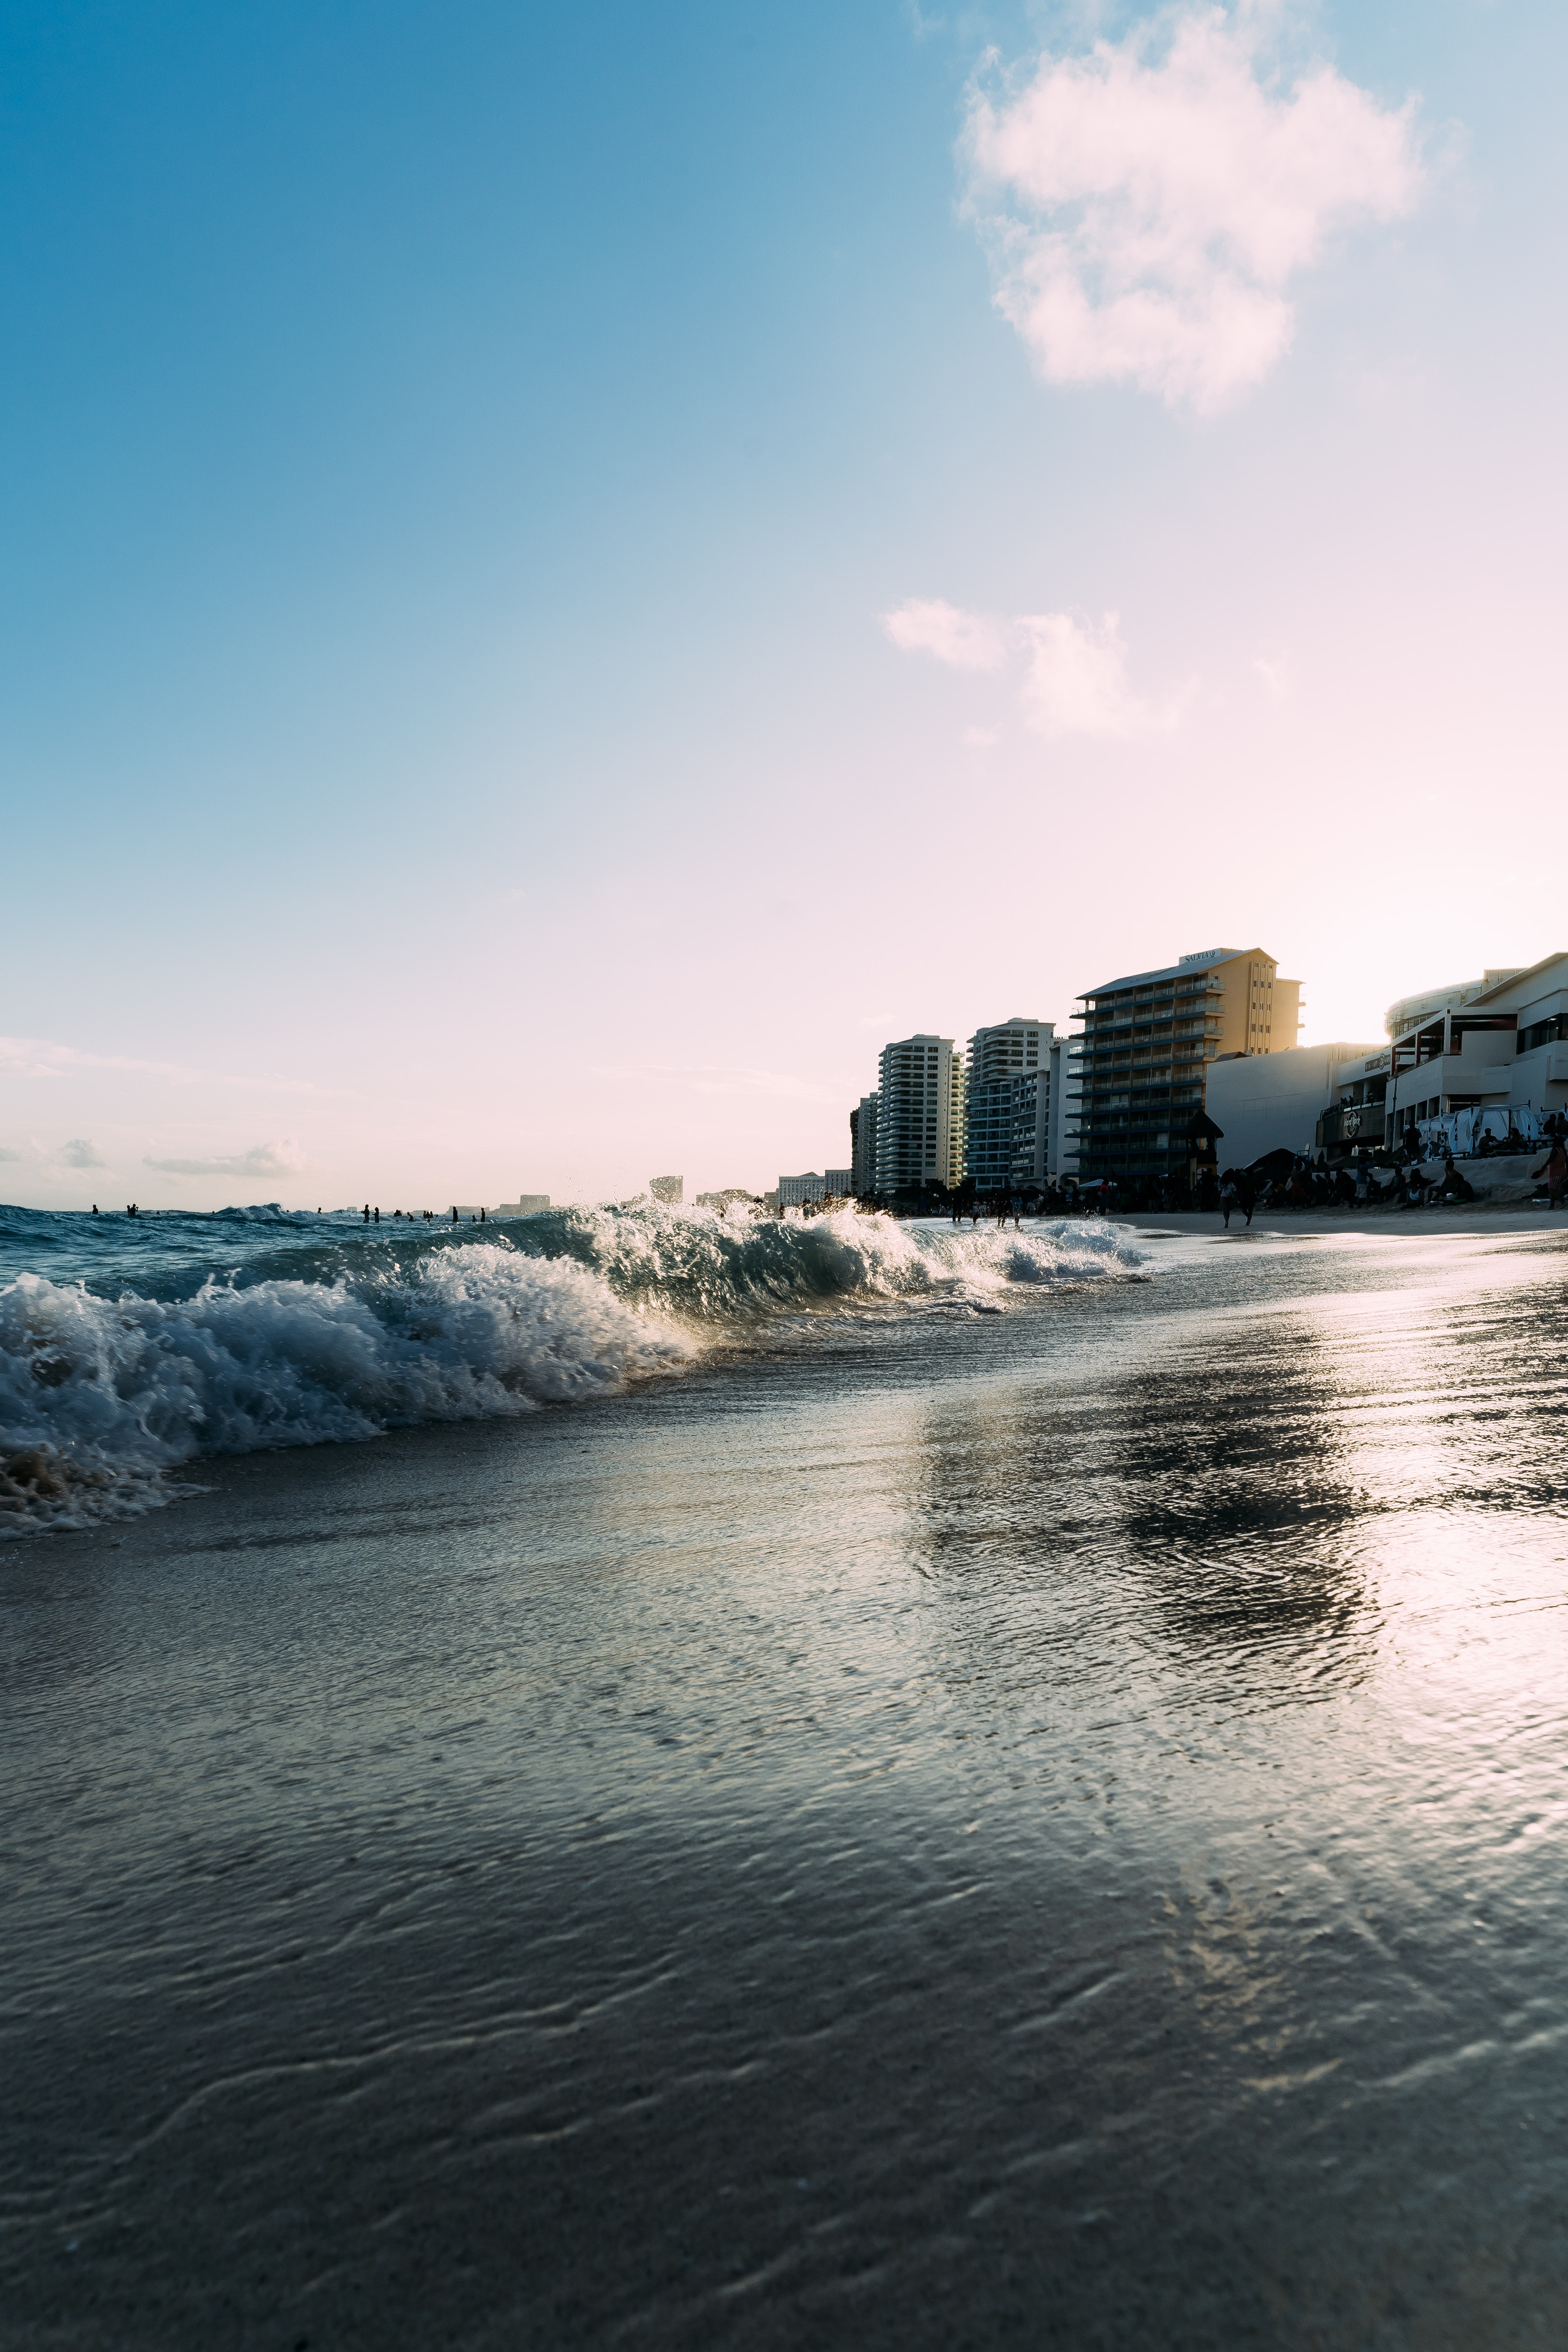
sky, water, sea, cloud, ocean, wave, daytime, shore, coast, wind wave, beach, horizon, reflection, water resources, morning, city, architecture, mountain, vacation, summer, tide, landscape, coastal and oceanic landforms, photography, river, calm, tourism, evening, rock, sunlight, meteorological phenomenon, bay, winter